Igor Morozov (politician)

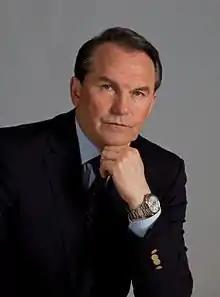
Morozov in 2012

Igor Nikolayevich Morozov (born December 10, 1956) is a Russian politician. He is a member of the Federation Council of the Ryazan Oblast since 2012 (from executive branch until 2017, and then from legislative branch, passing his former seat to ex-governor Oleg Kovalyov). Morozov was candidate for governor of Ryazan Oblast (in the elections in 2004 and in 2012). Expert in the field of international economic relations, the author of several scientific papers. He was once a special operative for the KGB, and completed at least one assignment to the Badakhshan Province in Afghanistan in 1982.